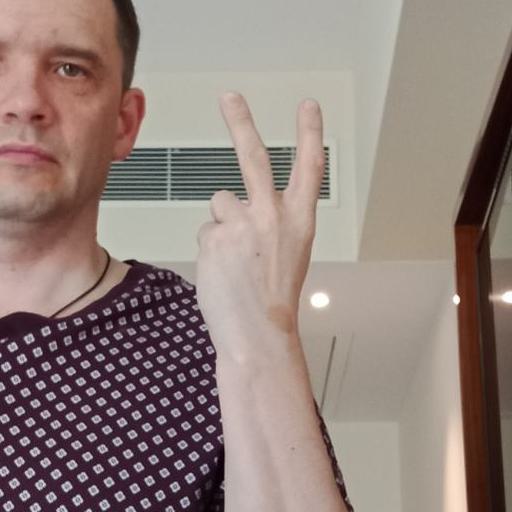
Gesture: peace_inverted